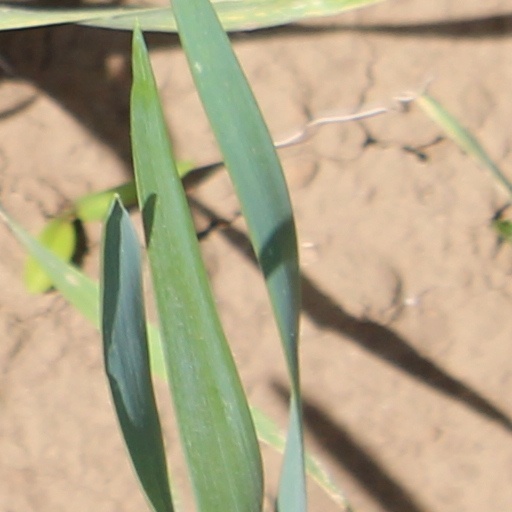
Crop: wheat